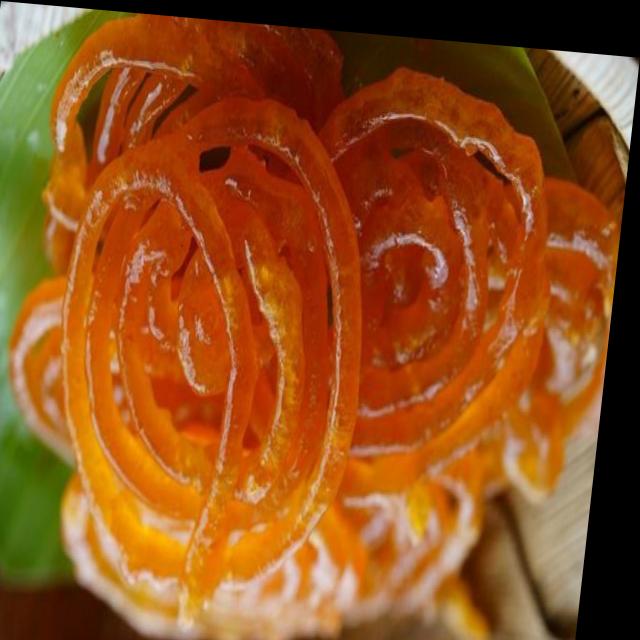
Dish: jalebi